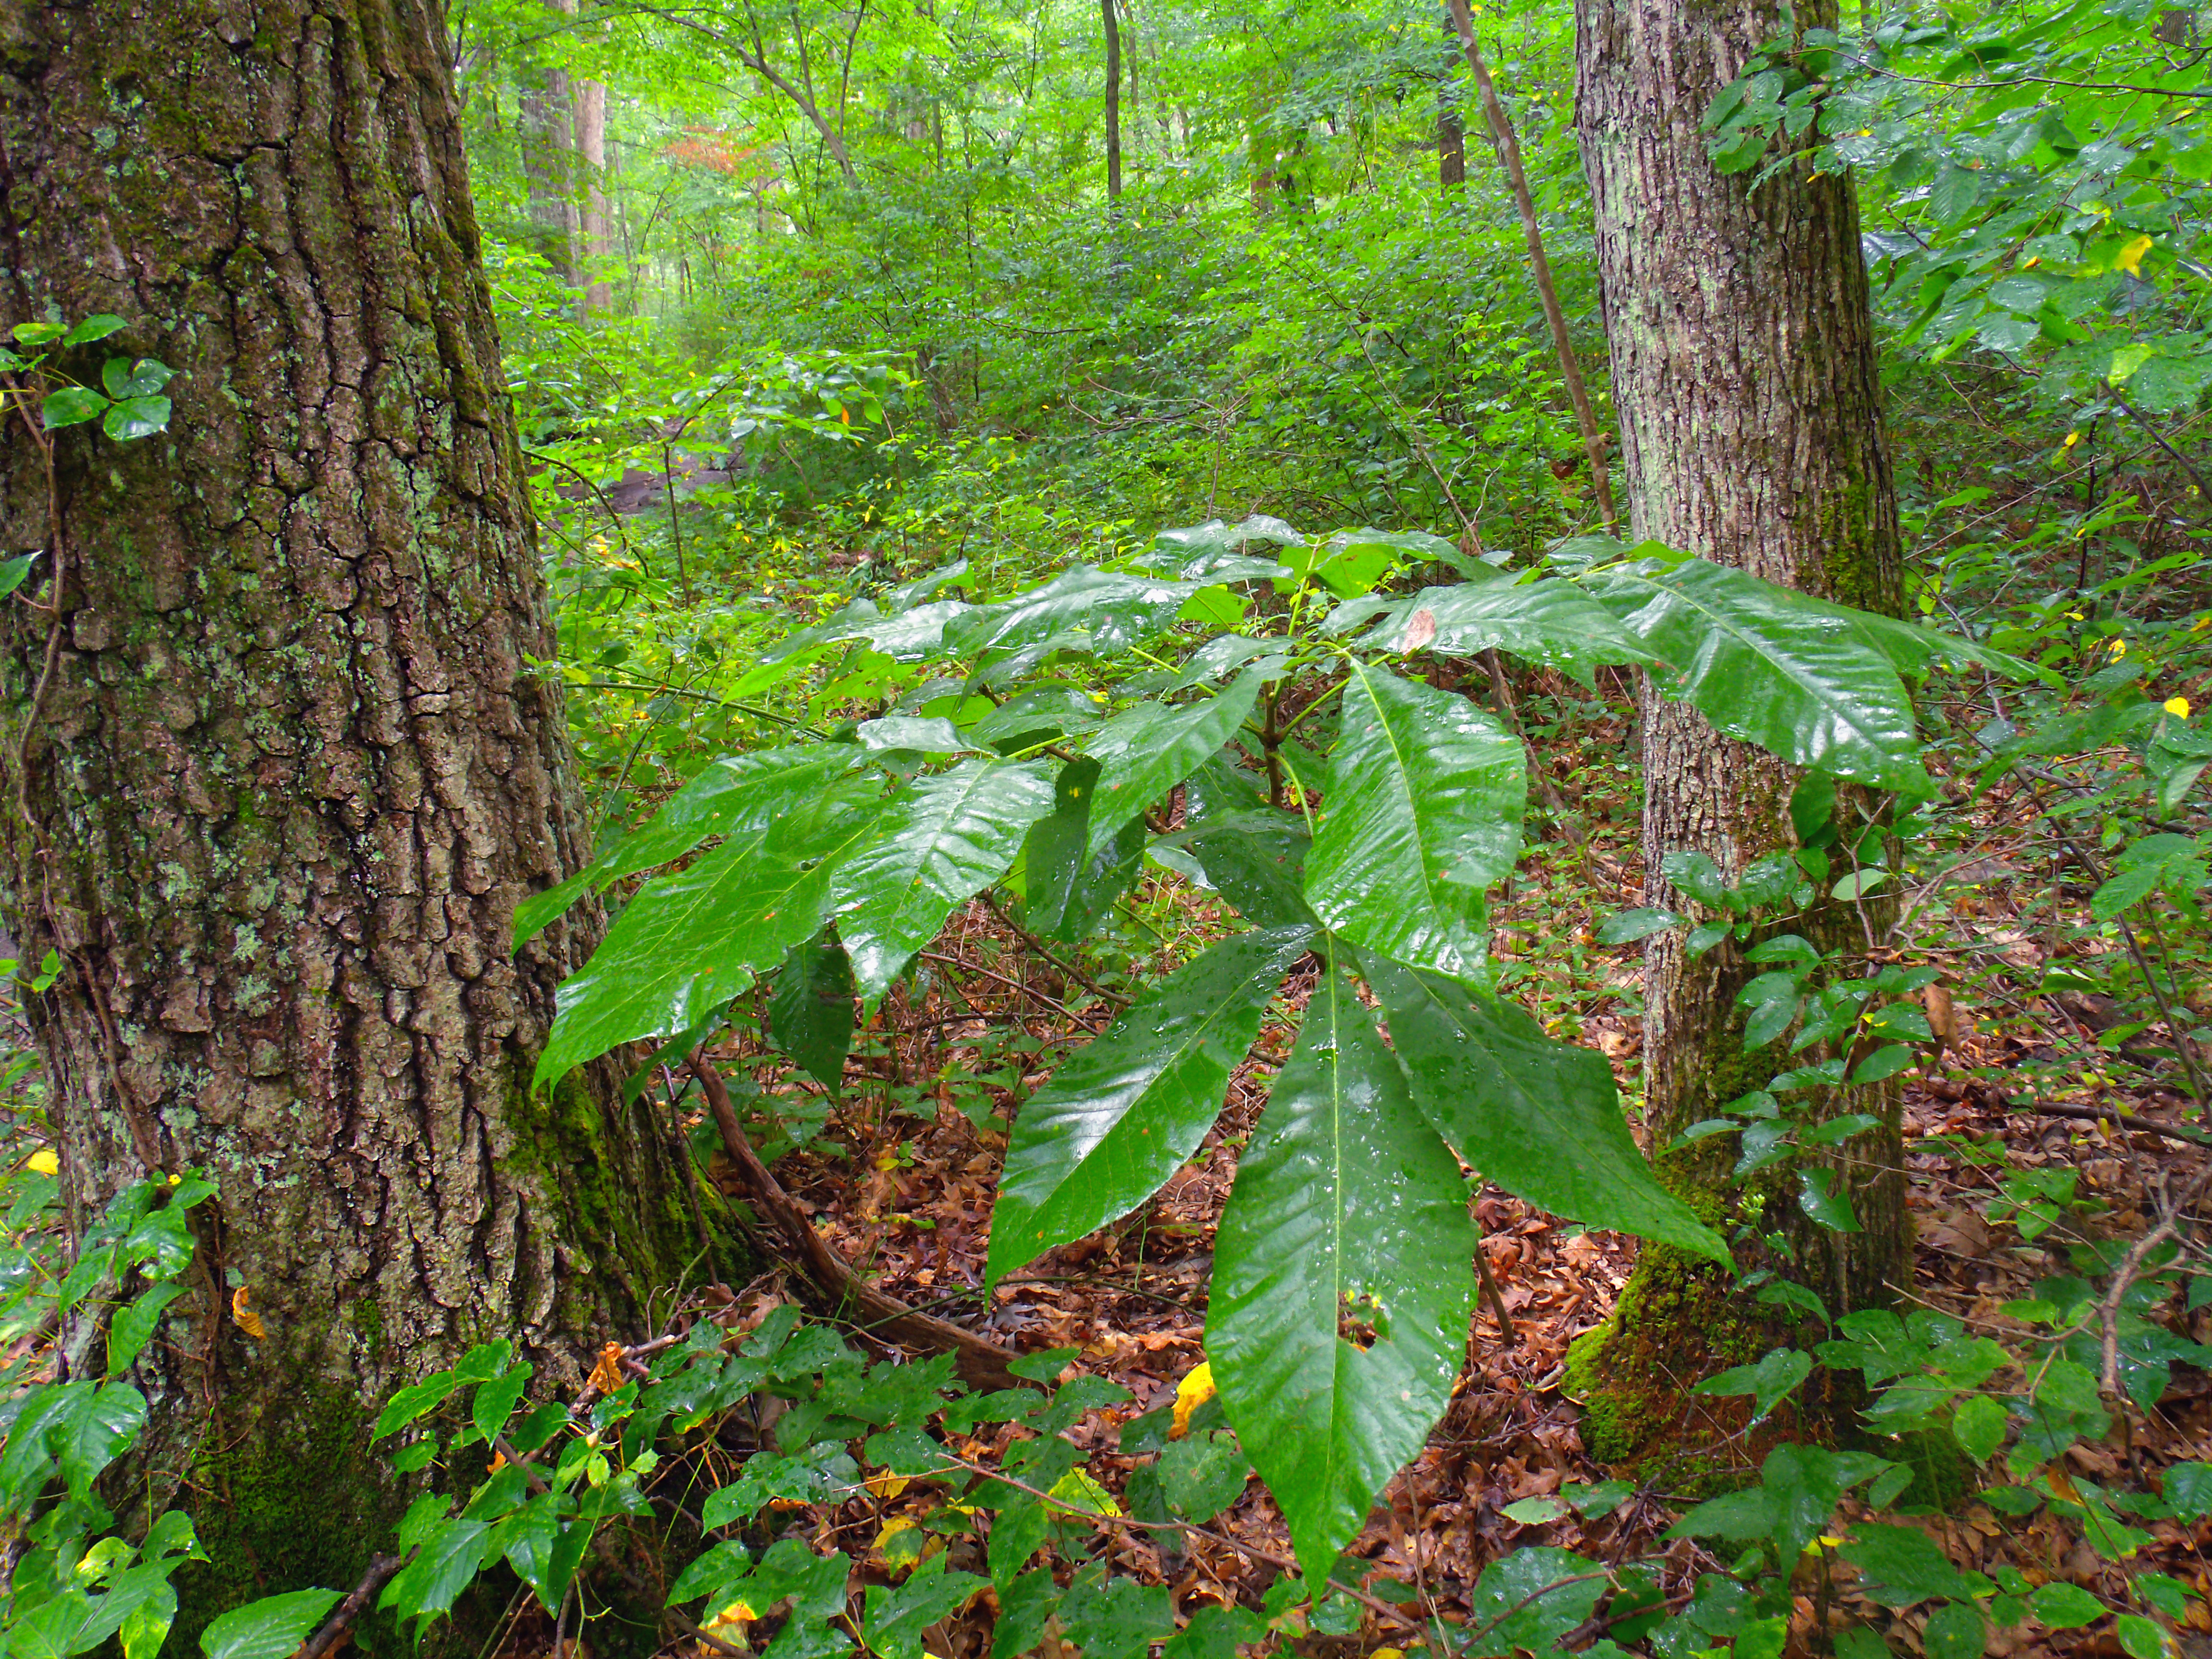
tree, nature, forest, branch, plant, hiking, trail, leaf, flower, summer, foliage, green, jungle, autumn, botany, flora, wildflower, trees, creativecommons, vegetation, shrub, rainforest, deciduous, understory, undergrowth, pennsylvania, lehighvalley, northamptoncounty, jacobsburgstatepark, woodland, habitat, ecosystem, umbrellatree, umbrellamagnolia, flowering plant, biome, old growth forest, natural environment, woody plant, temperate broadleaf and mixed forest, land plant